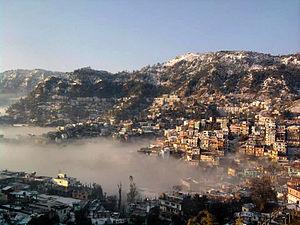
Le District de Solan est un district de l'état de l'Himachal Pradesh en Inde.